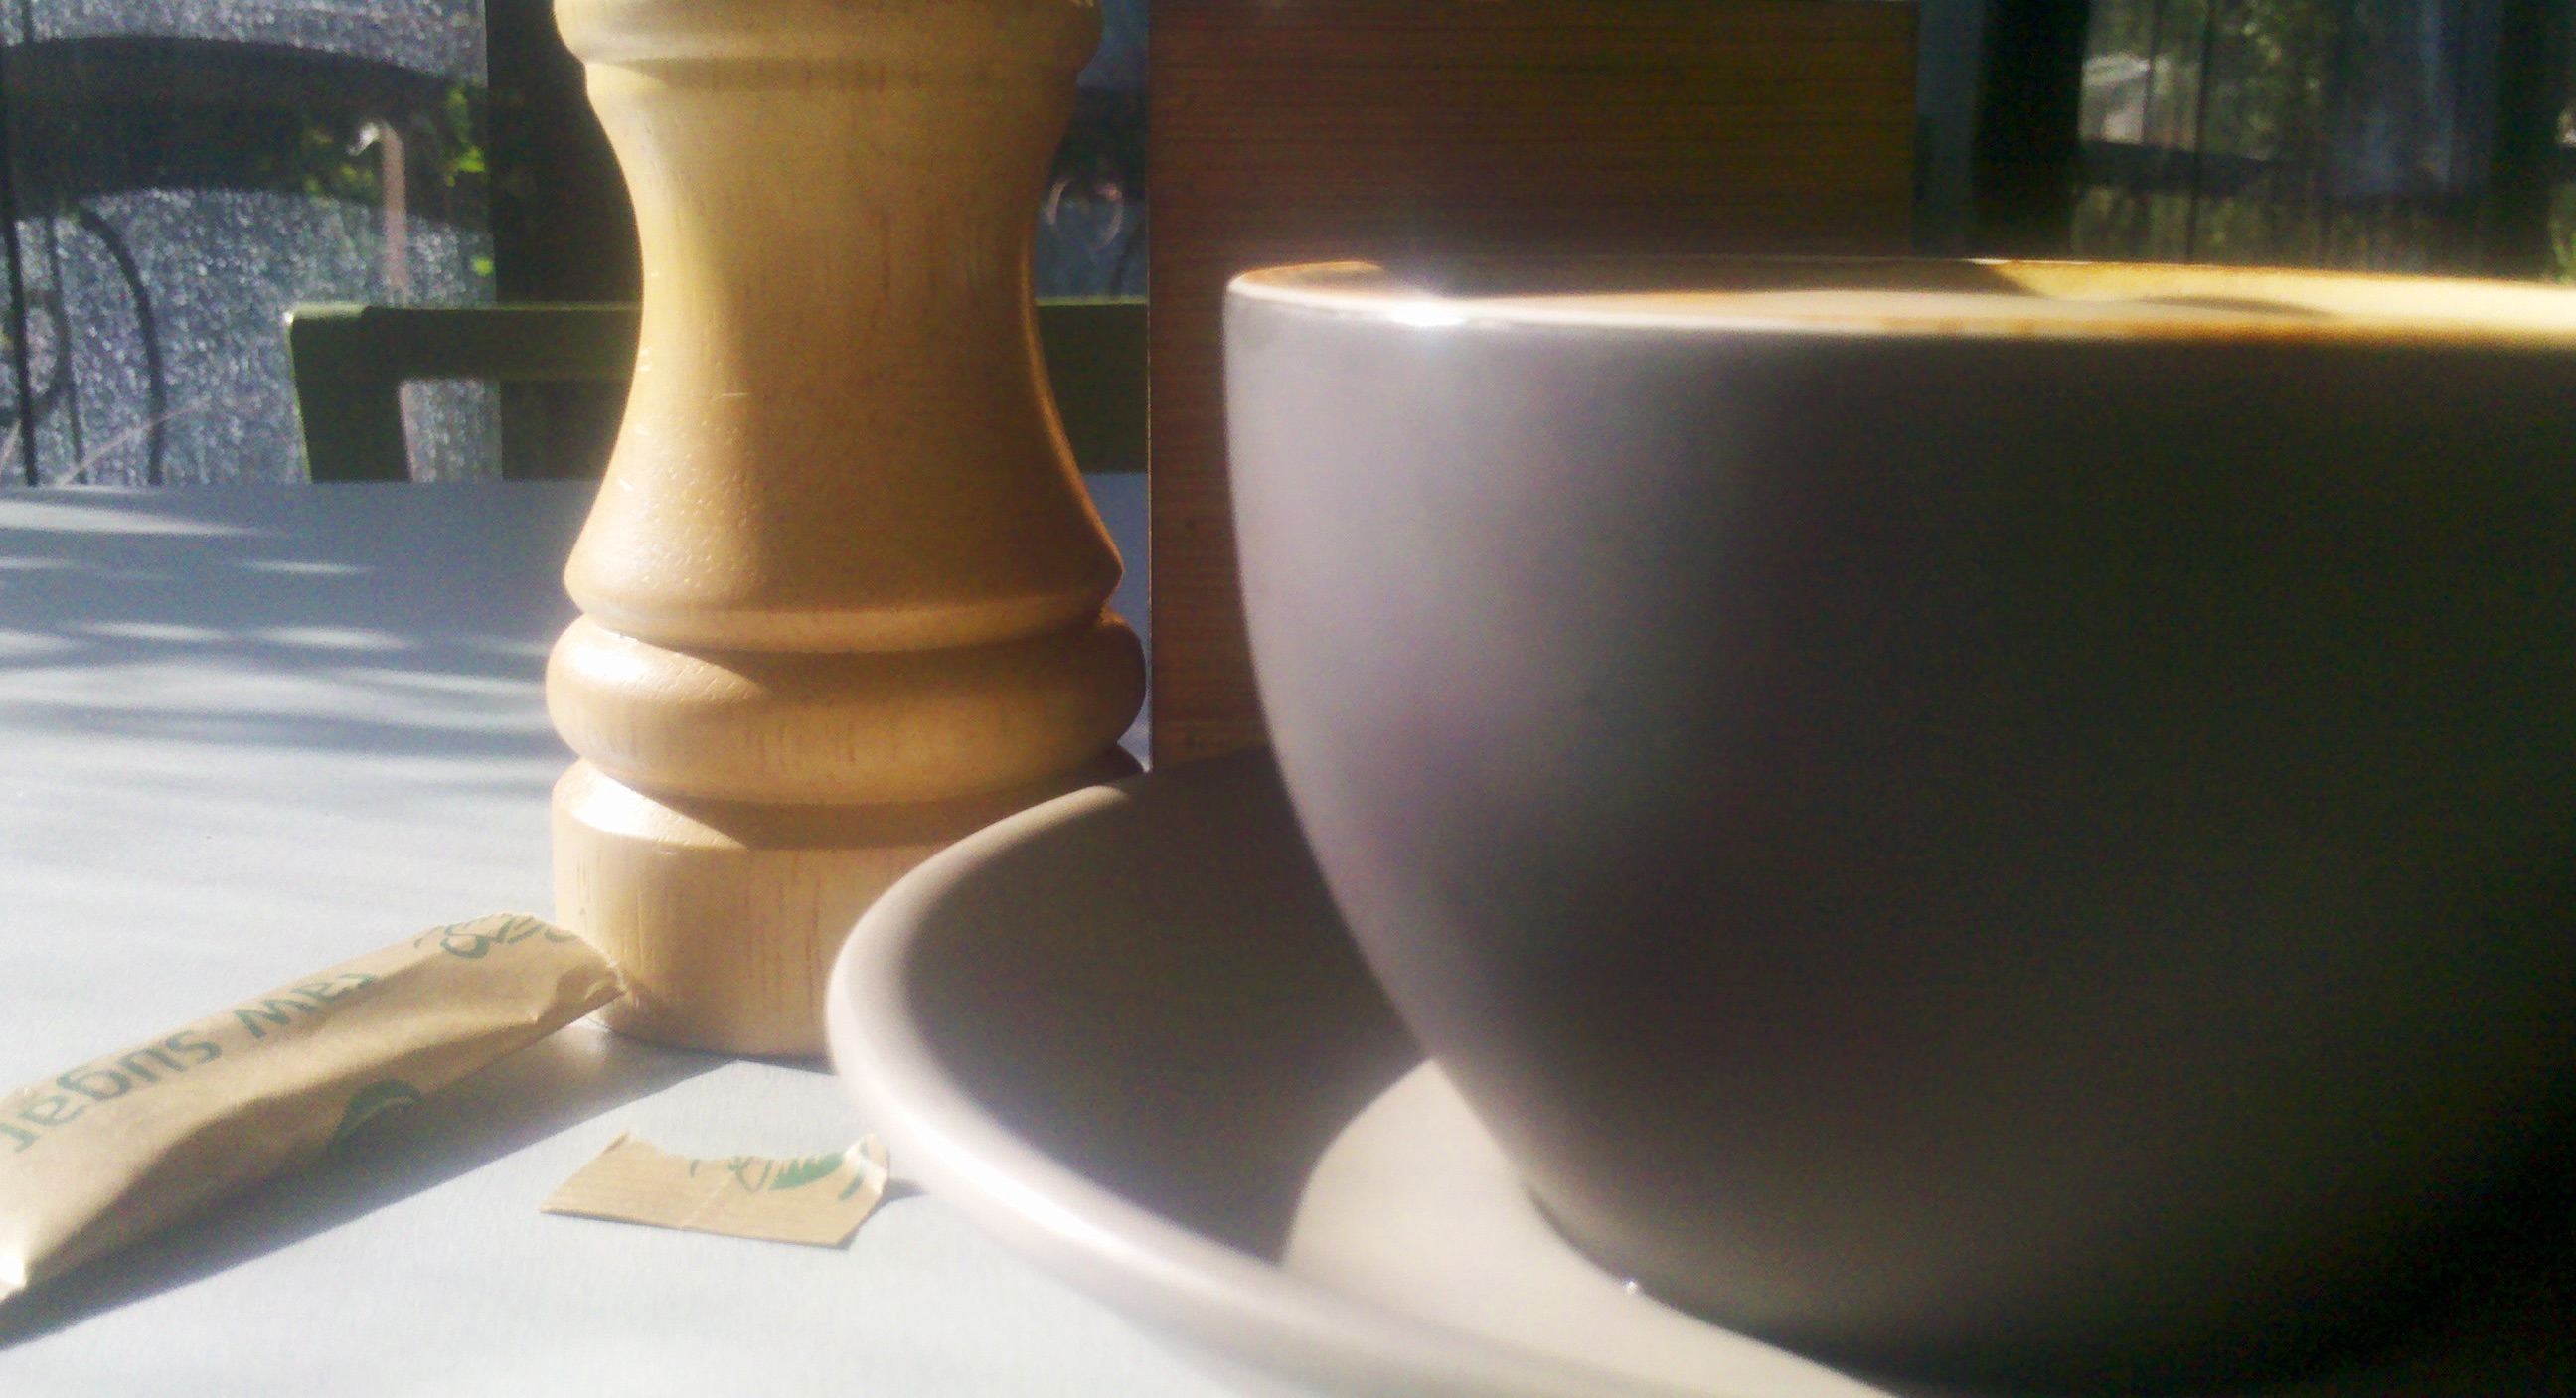
glass, ceramic, pottery, material, art